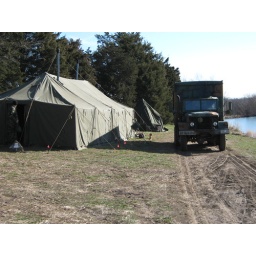
Ready tent with M-109 box truck beside it.